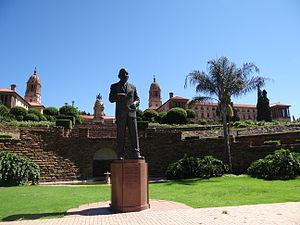
La statue de James Barry Munnik Hertzog est une sculpture située à Pretoria, la capitale d'Afrique du Sud.